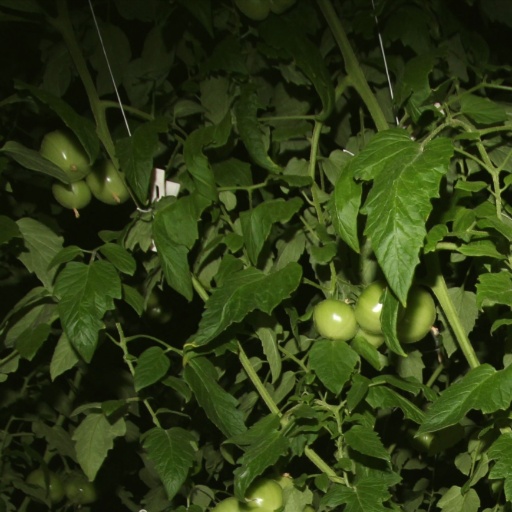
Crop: tomato